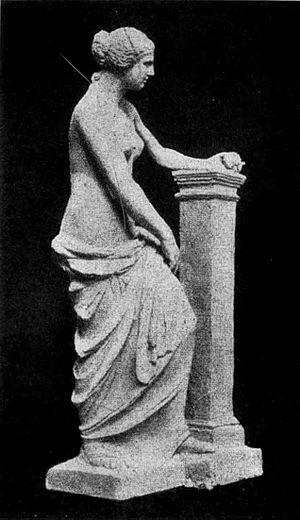
Adolf Furtwängler, né le 30 juin 1853 à Fribourg-en-Brisgau, et mort le 10 octobre 1907 à Athènes, est un archéologue et historien de l'art allemand.